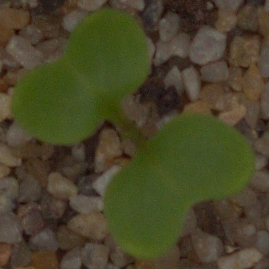
Label: charlock